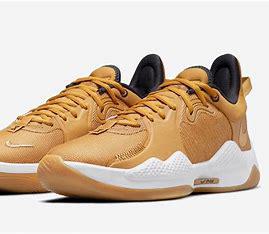
Brand: Nike
Model: Pg 5